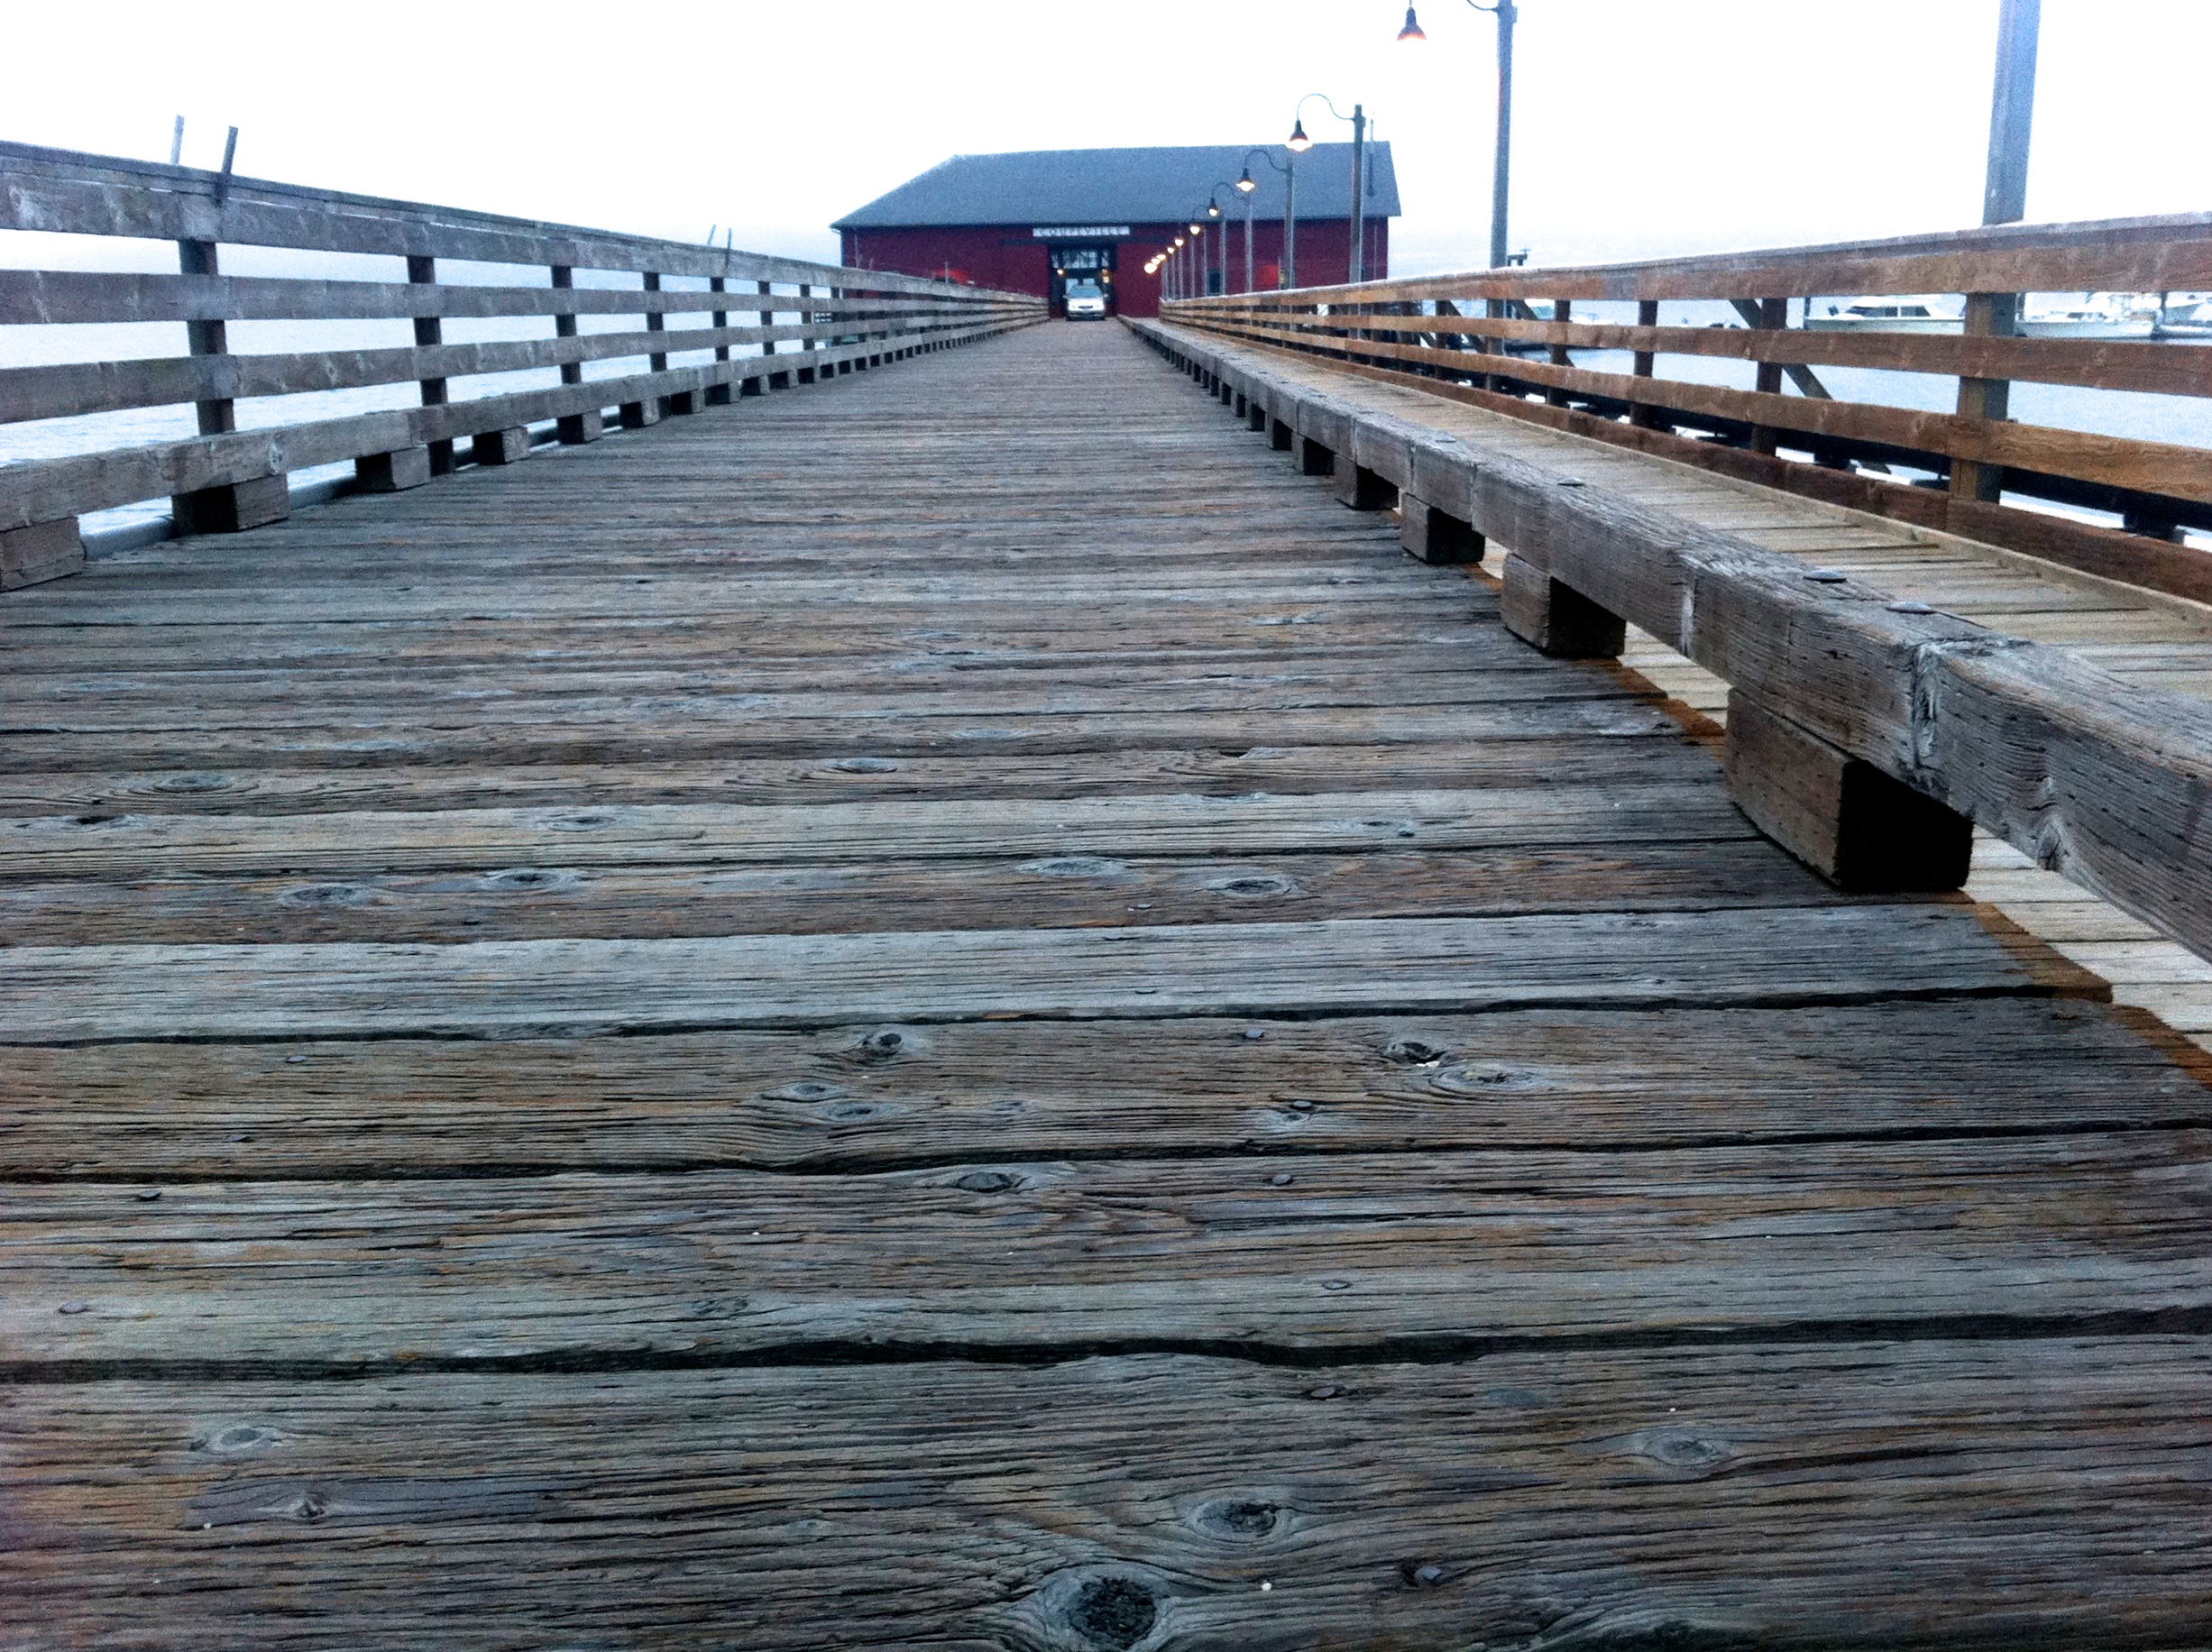
dock, boardwalk, wood, track, bridge, floor, pier, walkway, washington, odyssey, flooring, outdoor structure